Htibyuhsaung Medaw

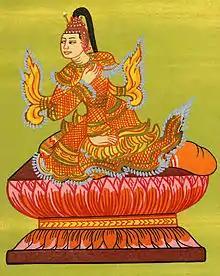
Htibyuhsaung Medaw Nat

Htibyuhsaung Medaw, is one of the 37 nats in the Burmese pantheon of nats. She was the grandmother of King Anawrahta of Pagan and died of illness. She is portrayed with hair knotted and dangling, sitting on folded knees with a hand on her lap.